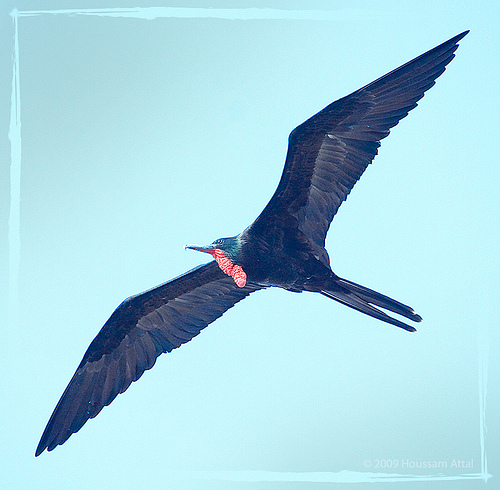
it is a large black bird soaring through the air, with two noticeable long rectrices, and a red breast and throat.
a large bird with with a pink quill under the throat and a long black wingspana medium sized bird with a red throat, and a long bill that curves downwardsa bird with a medium hooked bill, ruffled red throat, blue head, and black wings.
this bird is black in color with a very sharp beak, and black eye rings.
this large black bird has a red sac protruding at its throat and a large wingspan.
this very large black sea bird has a long black beak that has a hook on the end and a pronounced bright red skin growth protruding from the bottom of the beak and extending down several inches to the breast area.
this bird has large wings and is primarily black and blue in color.
this particular bird has a belly that is black with a red throat
this bird has a black crown, black primaries, and a black belly.
Species: Frigatebird